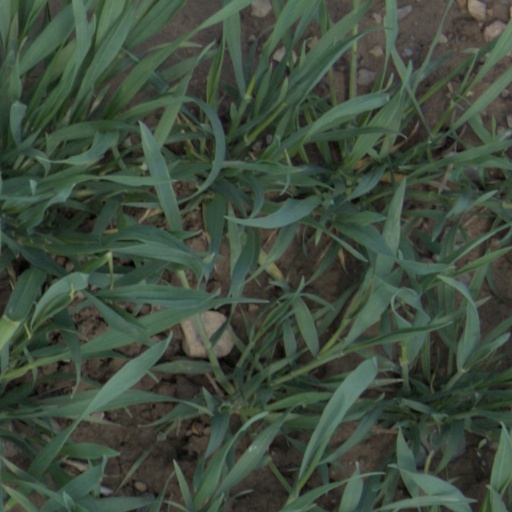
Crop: wheat